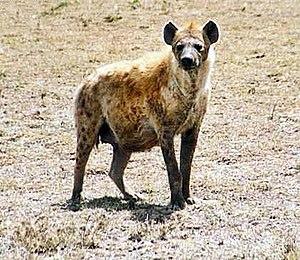
La Hyène tachetée est la plus grande des hyènes et est originaire d'Afrique subsaharienne. L’espèce est la seule représentante vivante appartenant au genre Crocuta. Elle est classée comme préoccupation mineure par l'UICN, pour autant les hyènes ont connu une spectaculaire régression de leur nombre ainsi que de leur aire de répartition, dut notamment au braconnage et à la réduction de leur habitat, tout au long du XXᵉ siècle. Leur population est aujourd'hui estimée entre 27 000 et 47 000 individus. La hyène tachetée est facilement différenciable des autres espèces de hyènes de par ses oreilles courtes et rondes, son pelage tacheté et la présence d'un pseudo pénis chez les femelles.